John McCutcheon

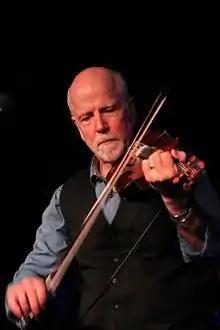
John McCutcheon performs in Richmond, Virginia on April 21, 2017.

National Academy of Recording Arts and Sciences.